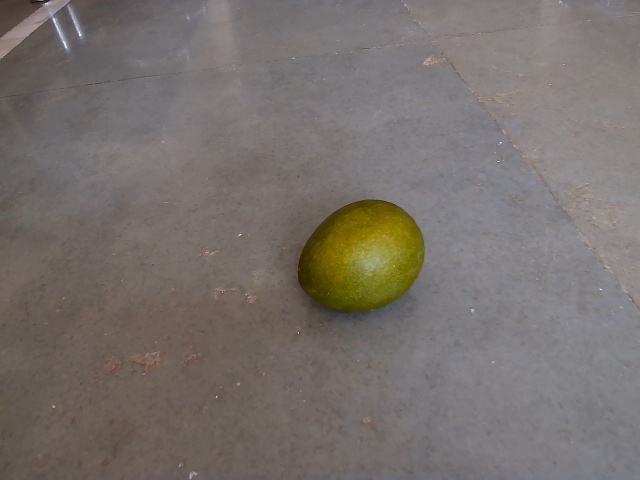
Label: Raw_Mango